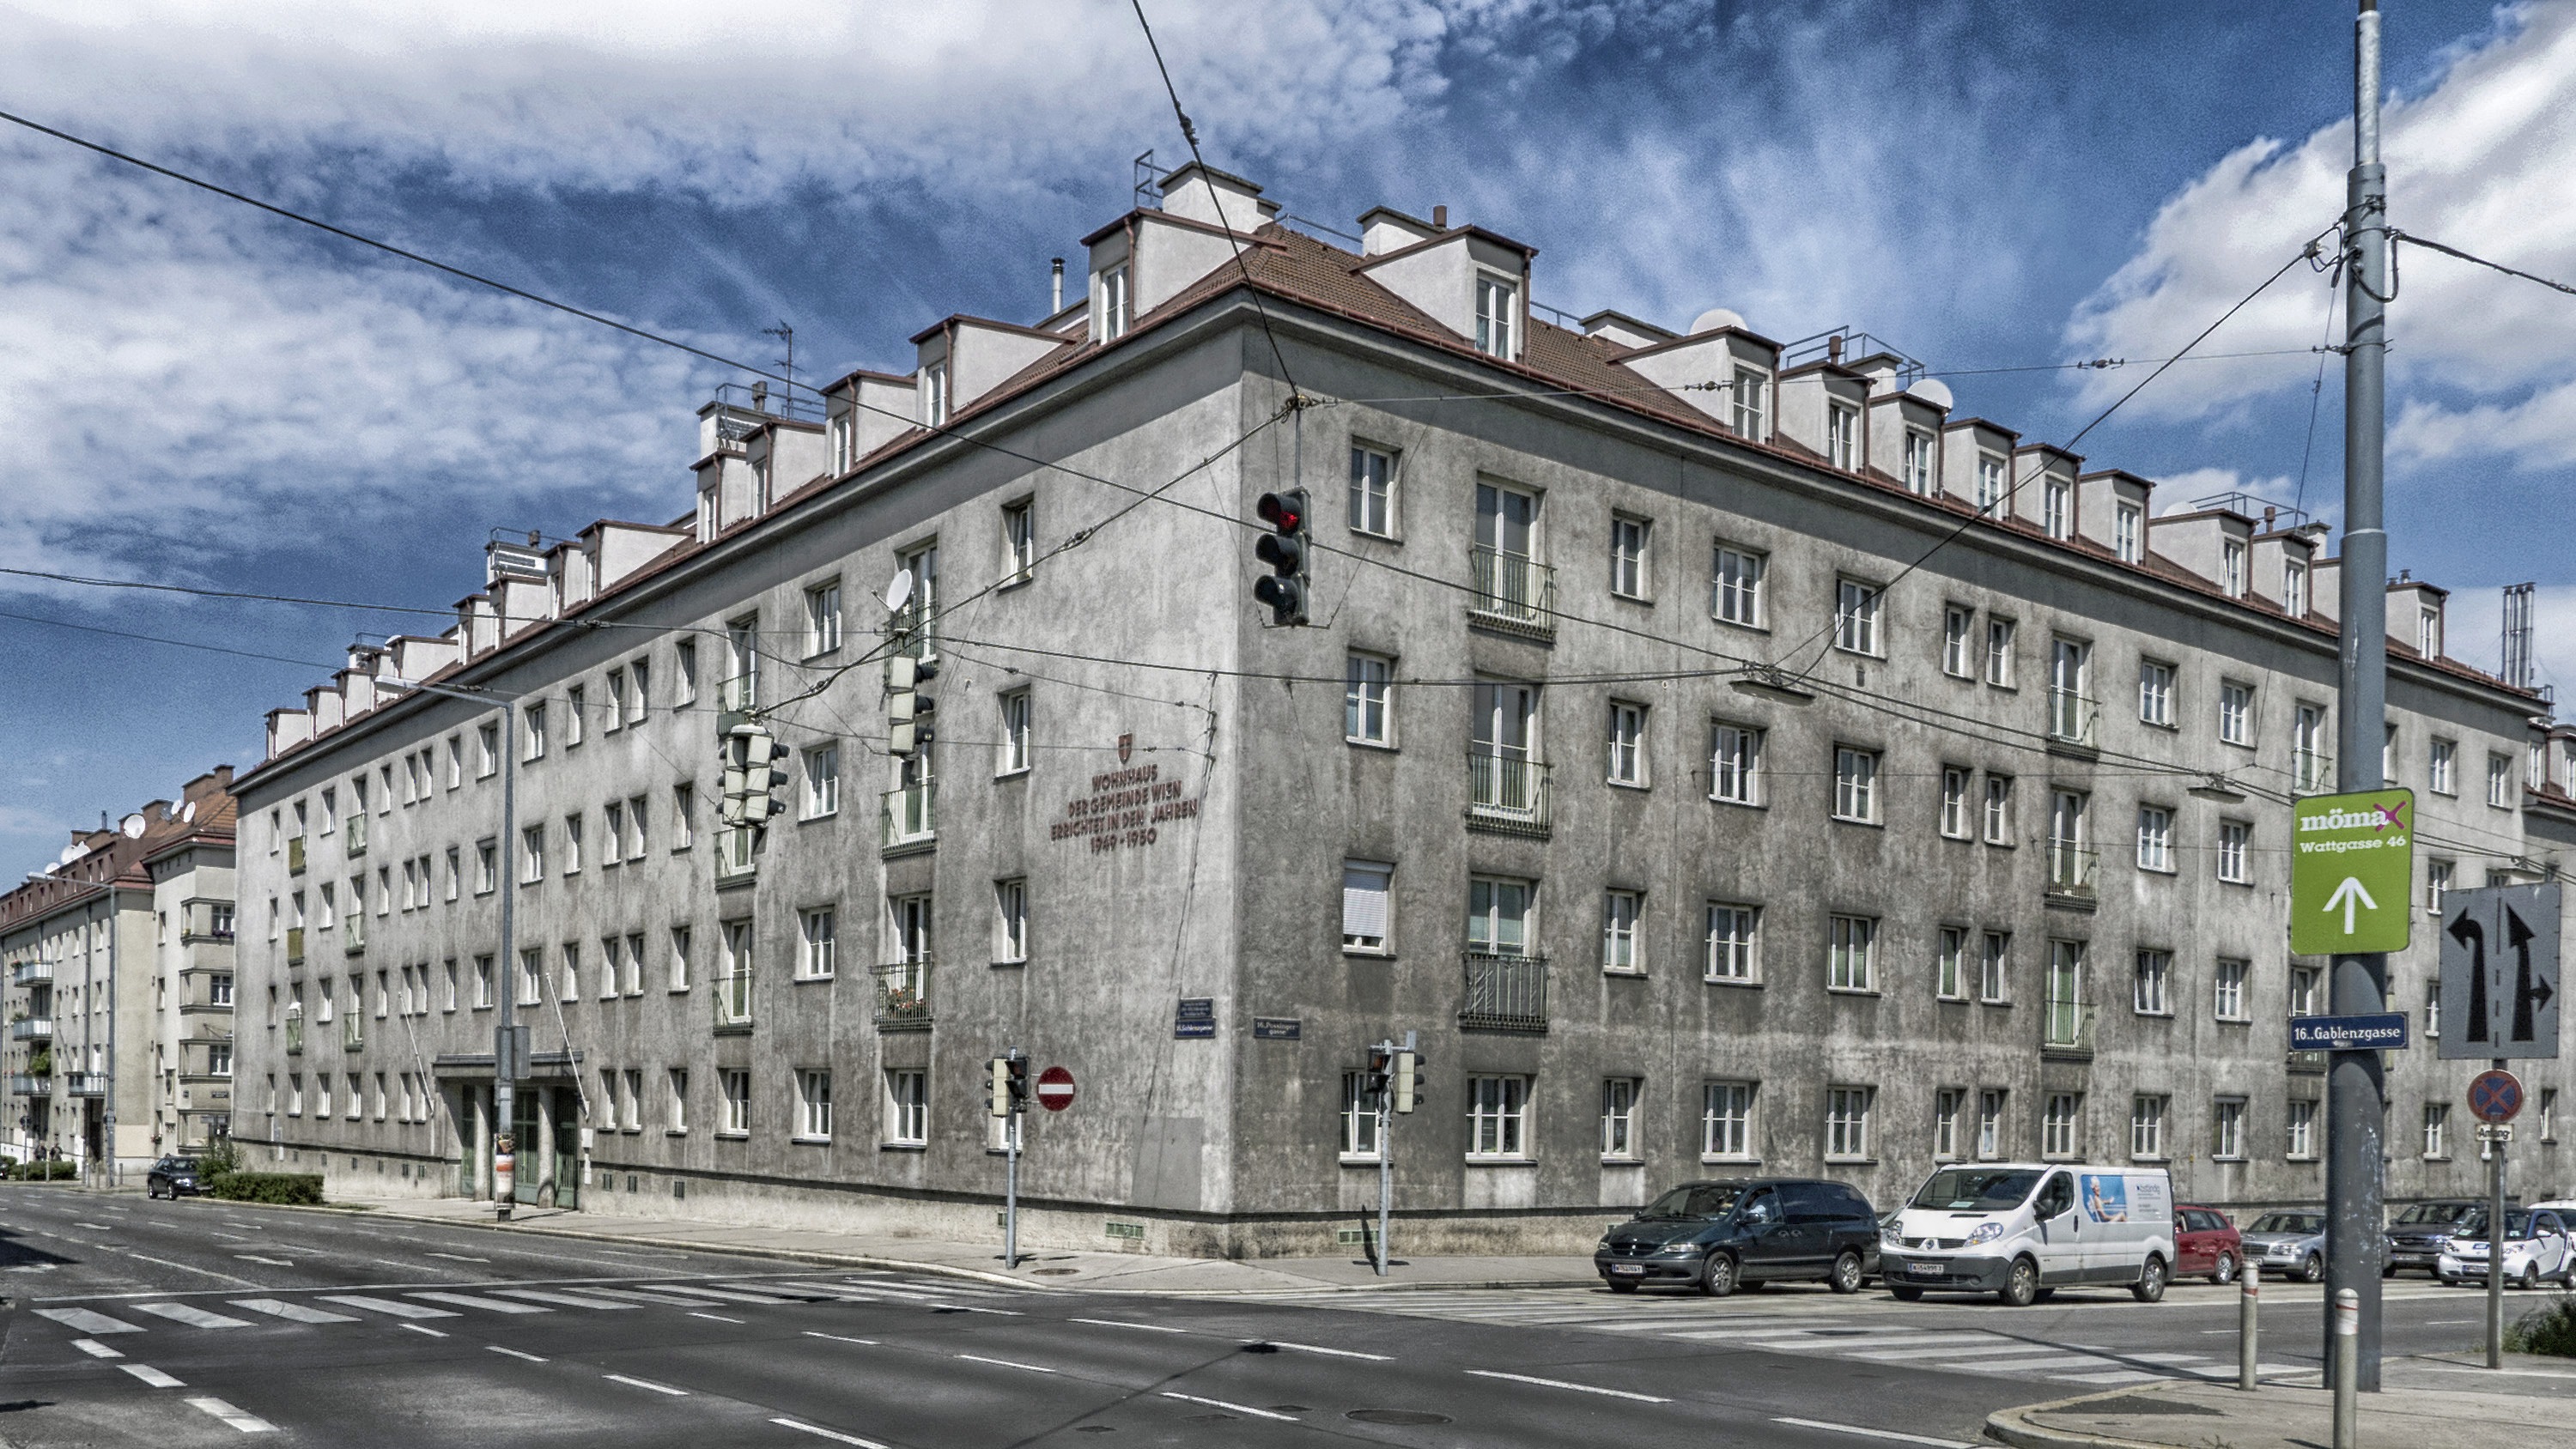
architecture, sky, street, town, city, urban, cityscape, downtown, plaza, landmark, facade, tower block, austria, hdr, clouds, cars, vienna, town square, cities, neighbourhood, municipal building, residential area, human settlement